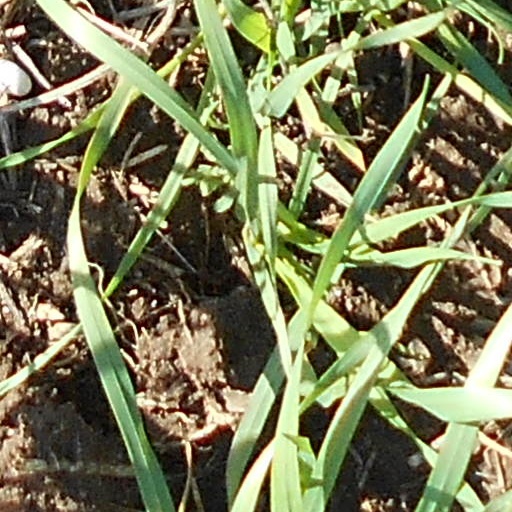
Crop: wheat